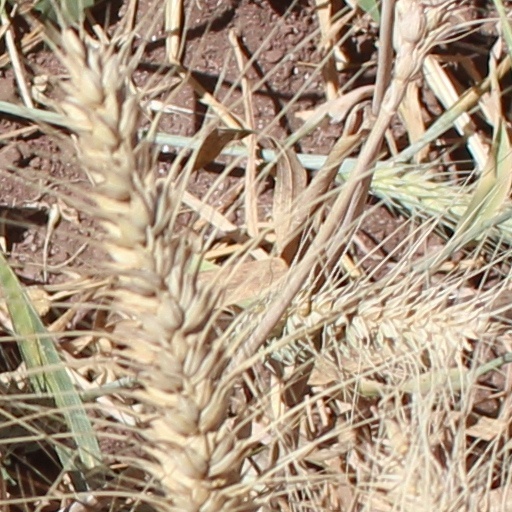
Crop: wheat